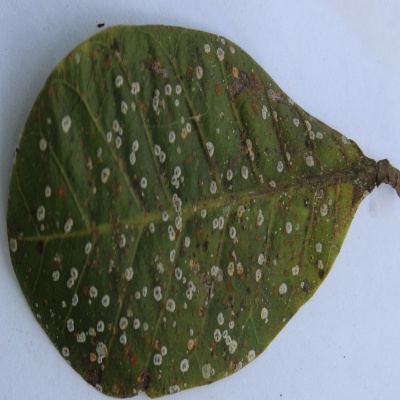
Crop: Cashew
Condition: red rust